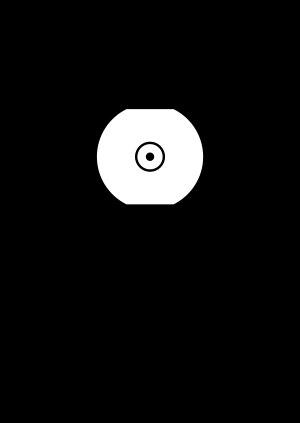
Le modélisme ferroviaire est une activité de modélisme concernant les trains et le monde ferroviaire, et tout particulièrement leur reproduction suivant une échelle et un thème définis, ainsi que leur exploitation.